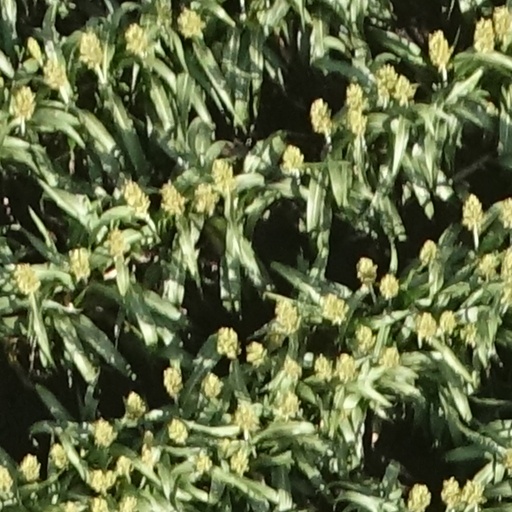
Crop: sorghum